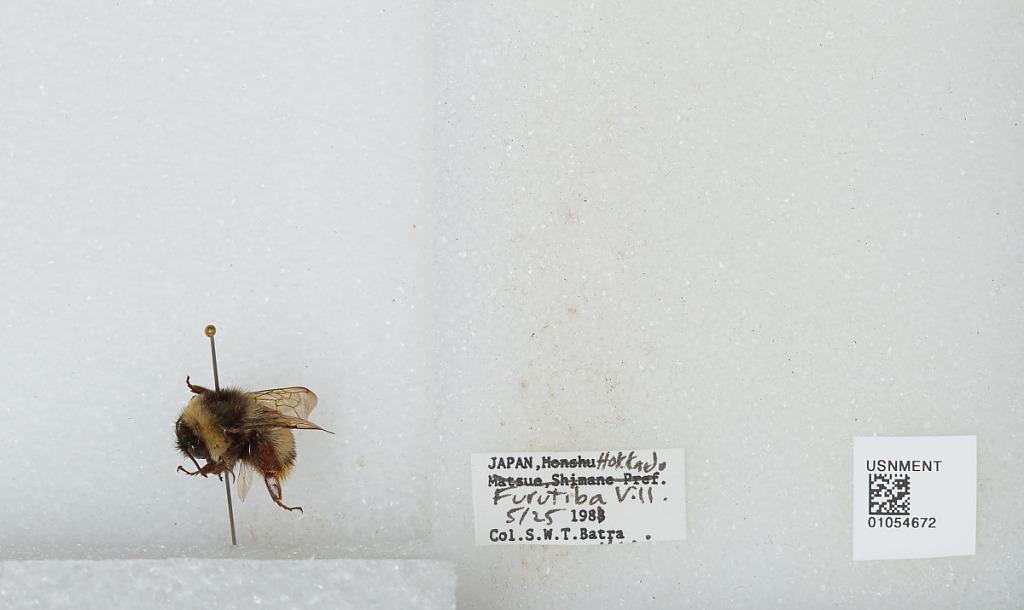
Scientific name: Bombus sp.
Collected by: S. Batra
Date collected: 1981-5-25
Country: Japan
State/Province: Hokkaido
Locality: Furutiba Village